Ingolf Schanche

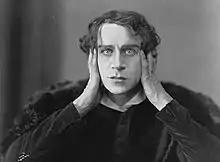
Ingolf Schanche in the role as Hamlet

He made his stage début in 1897 at the Bergen theatre Den Nationale Scene in Peter Egge's play "Stridsmænd", and acted at Den Nationale Scene for two seasons. He joined Ludovica Levy and Dore Lavik at their theatre Sekondteatret in Oslo from the start in 1899. One year later he played at Centralteatret and then at Fahlstrøms Teater. In 1905 he started working at Nationaltheatret. He stayed at Nationaltheatret until 1928, when he was actor and manager for Det Nye Teater, which opened in 1929. From 1931 to 1942 he again played at Nationaltheatret. Schanche also appeared in a number of films beginning with the 1913 Carl Gandrup directed silent film short "Under Kniven". His last film appearance was in the 1939 Sigurd Wallén directed Swedish language drama "Mot nya tider".